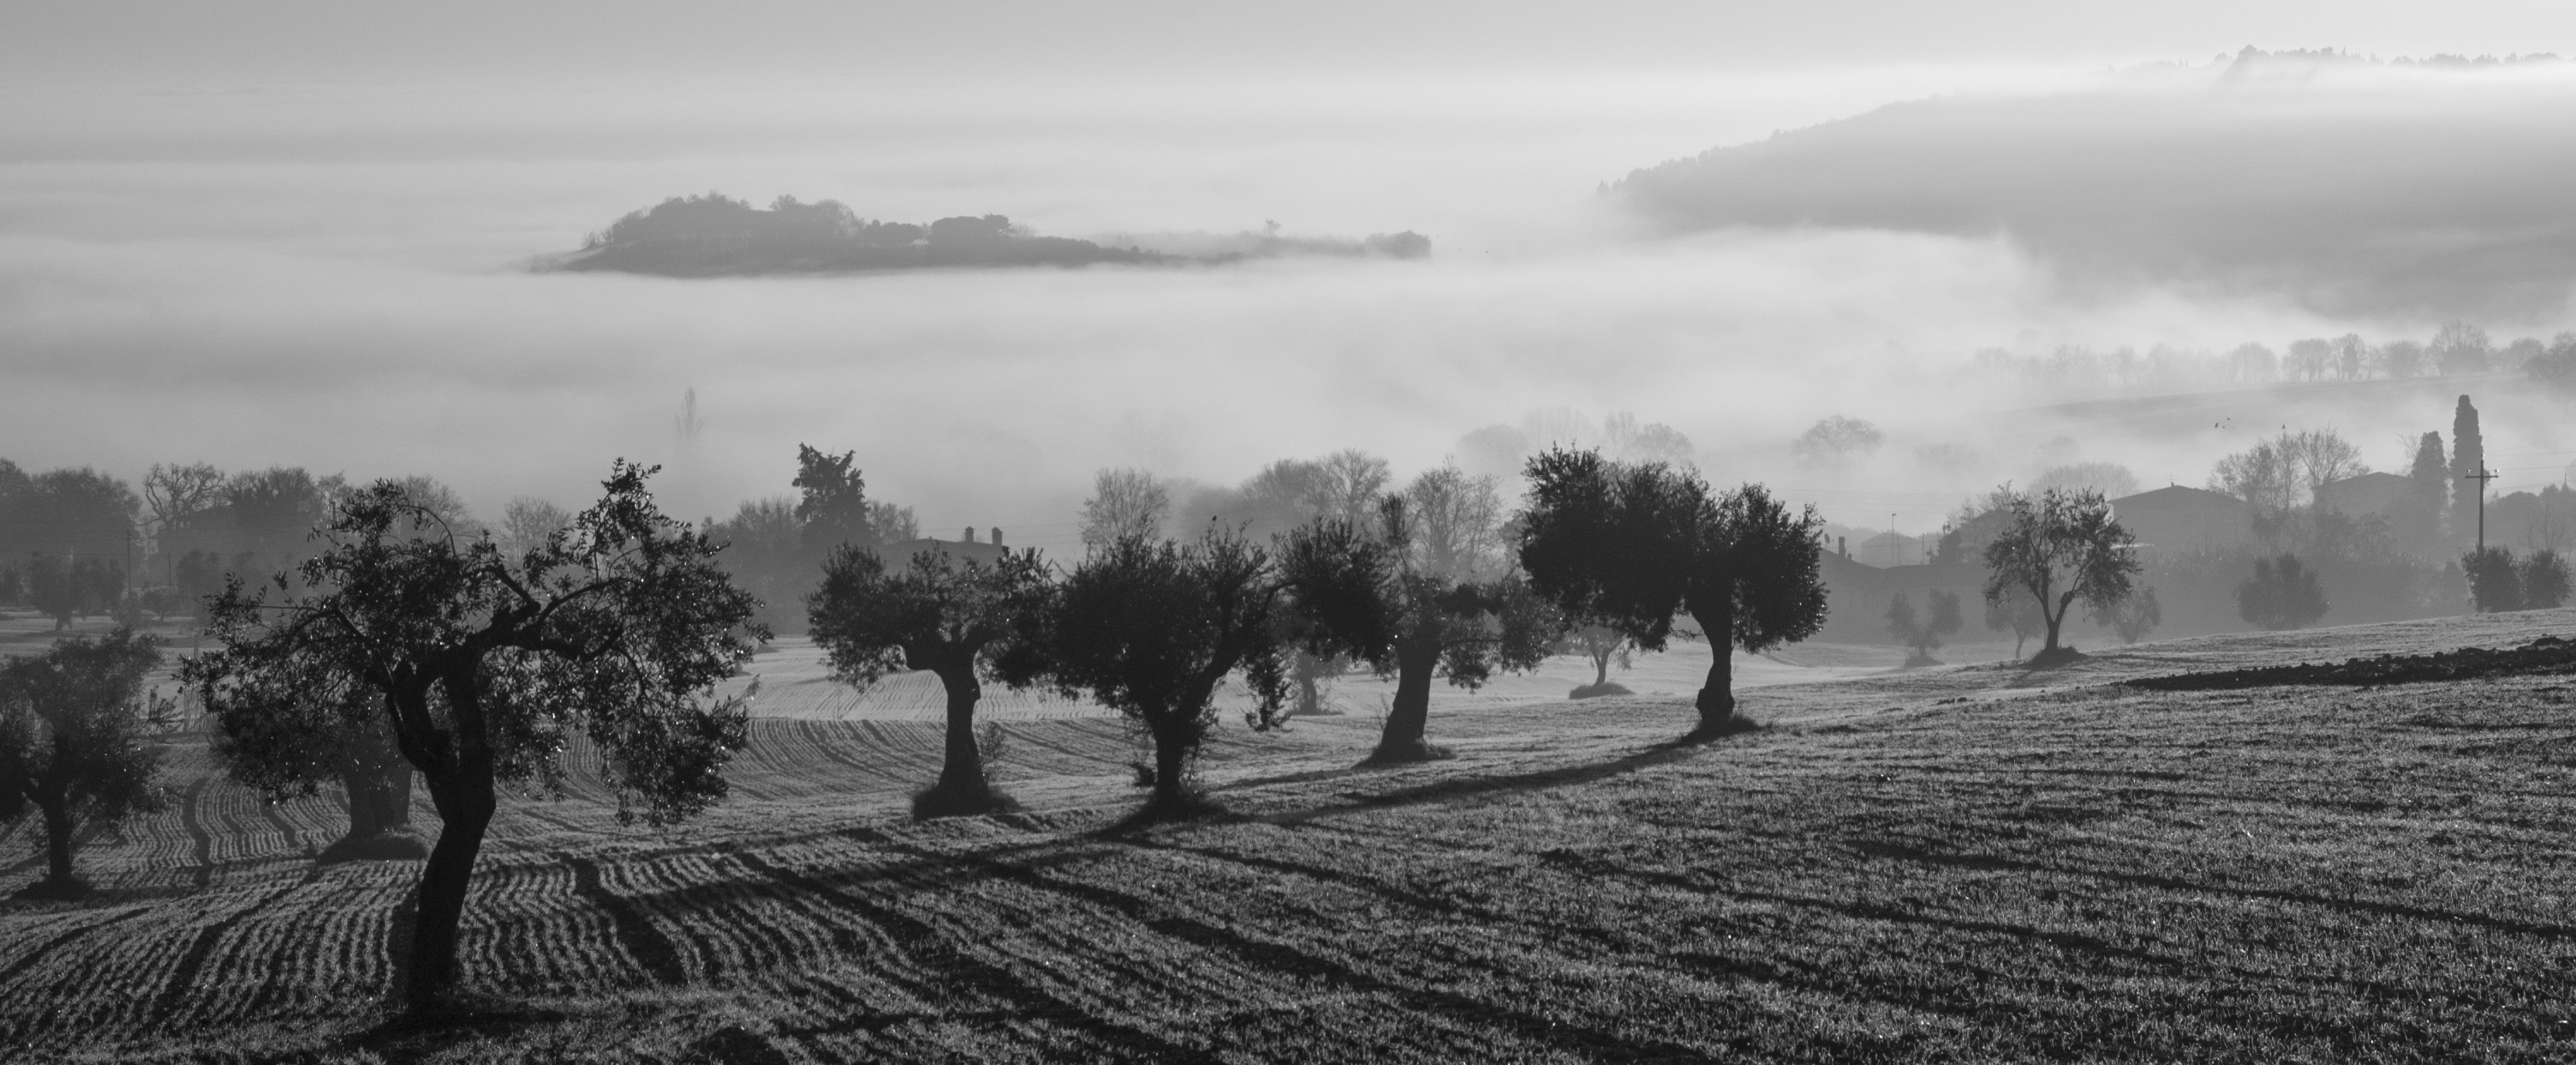
tree, horizon, winter, cloud, black and white, sun, fog, mist, field, photography, morning, autumn, weather, monochrome, olivo, rural area, olive trees, brands, monochrome photography, atmospheric phenomenon, castelfidardo